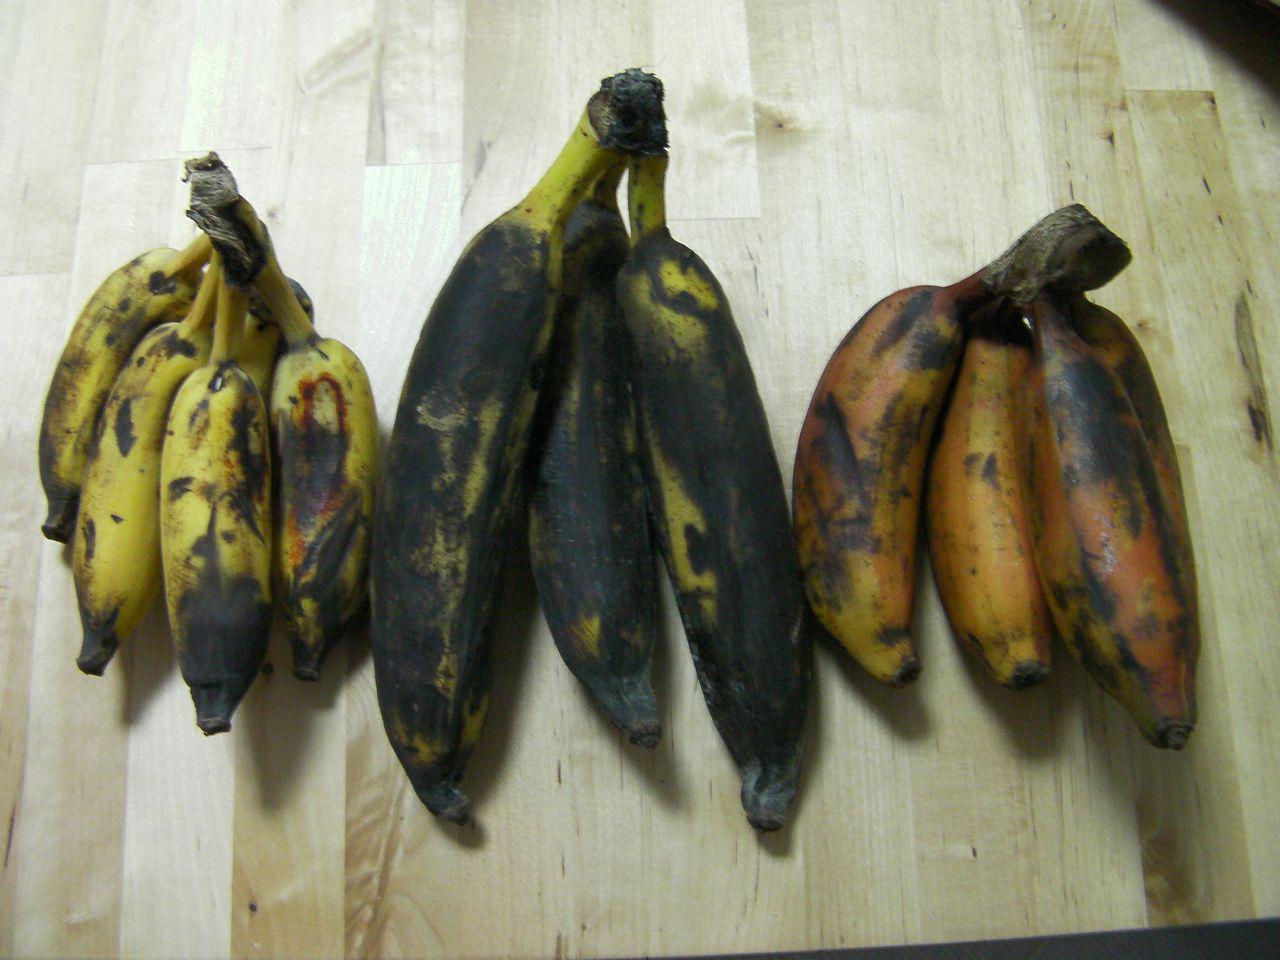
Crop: unknown
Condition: banana_banana_anthracnose